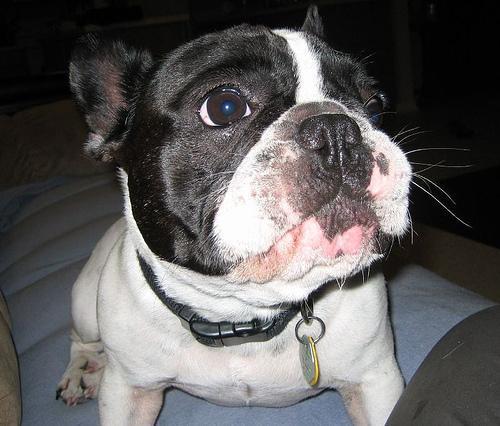
French_bulldog